William Lobb

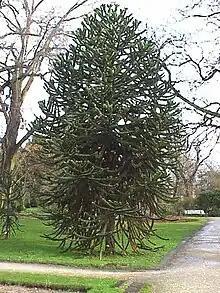
Monkey-puzzle trees are popularly grown as ornamental trees

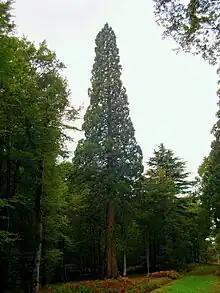
"Sequoiadendron giganteum" in the New Forest, Hampshire, England, one of the tallest in the UK at 51.5m

William Lobb (1809 – 3 May 1864) was a British plant collector, employed by Veitch Nurseries of Exeter, who was responsible for introducing to commercial growers Britain "Araucaria araucana" (the monkey-puzzle tree) from Chile and the massive "Sequoiadendron giganteum" (Wellingtonia) from North America.